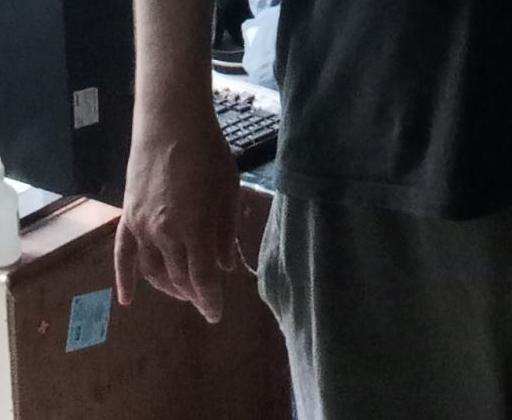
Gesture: no_gesture